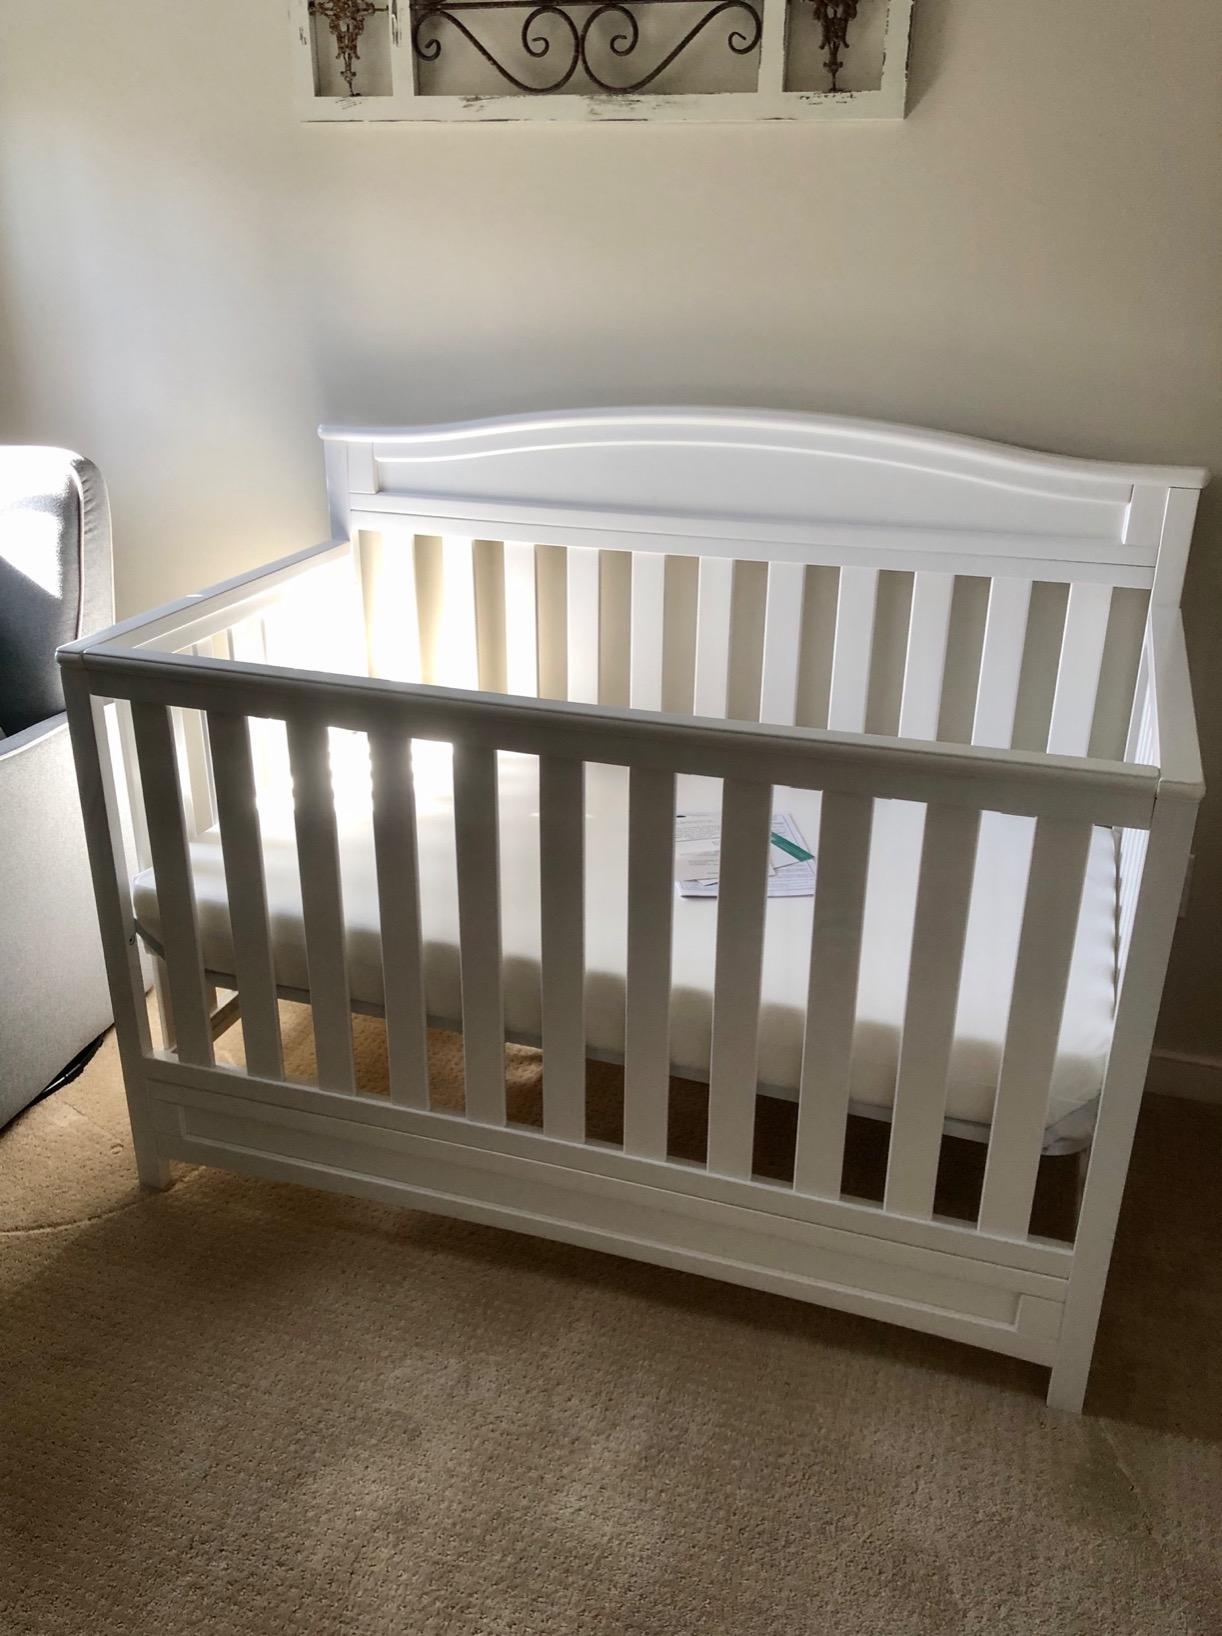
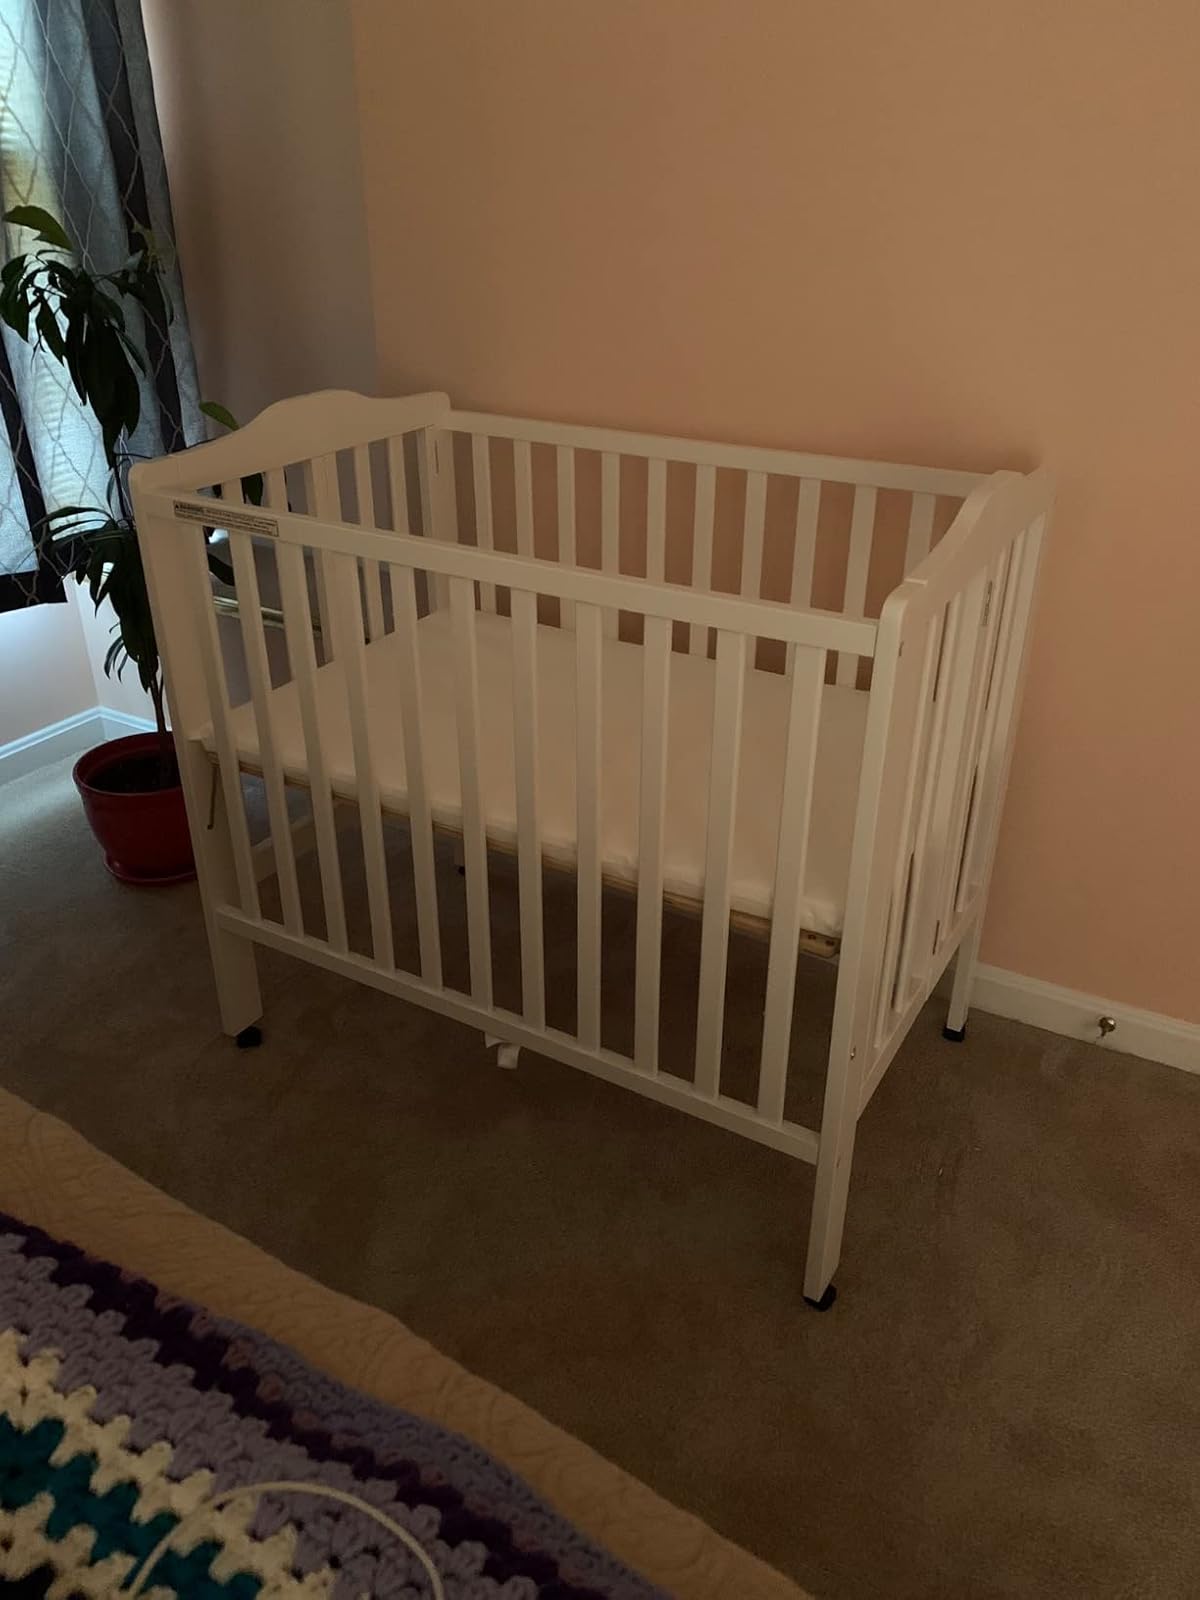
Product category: products_crib
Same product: no